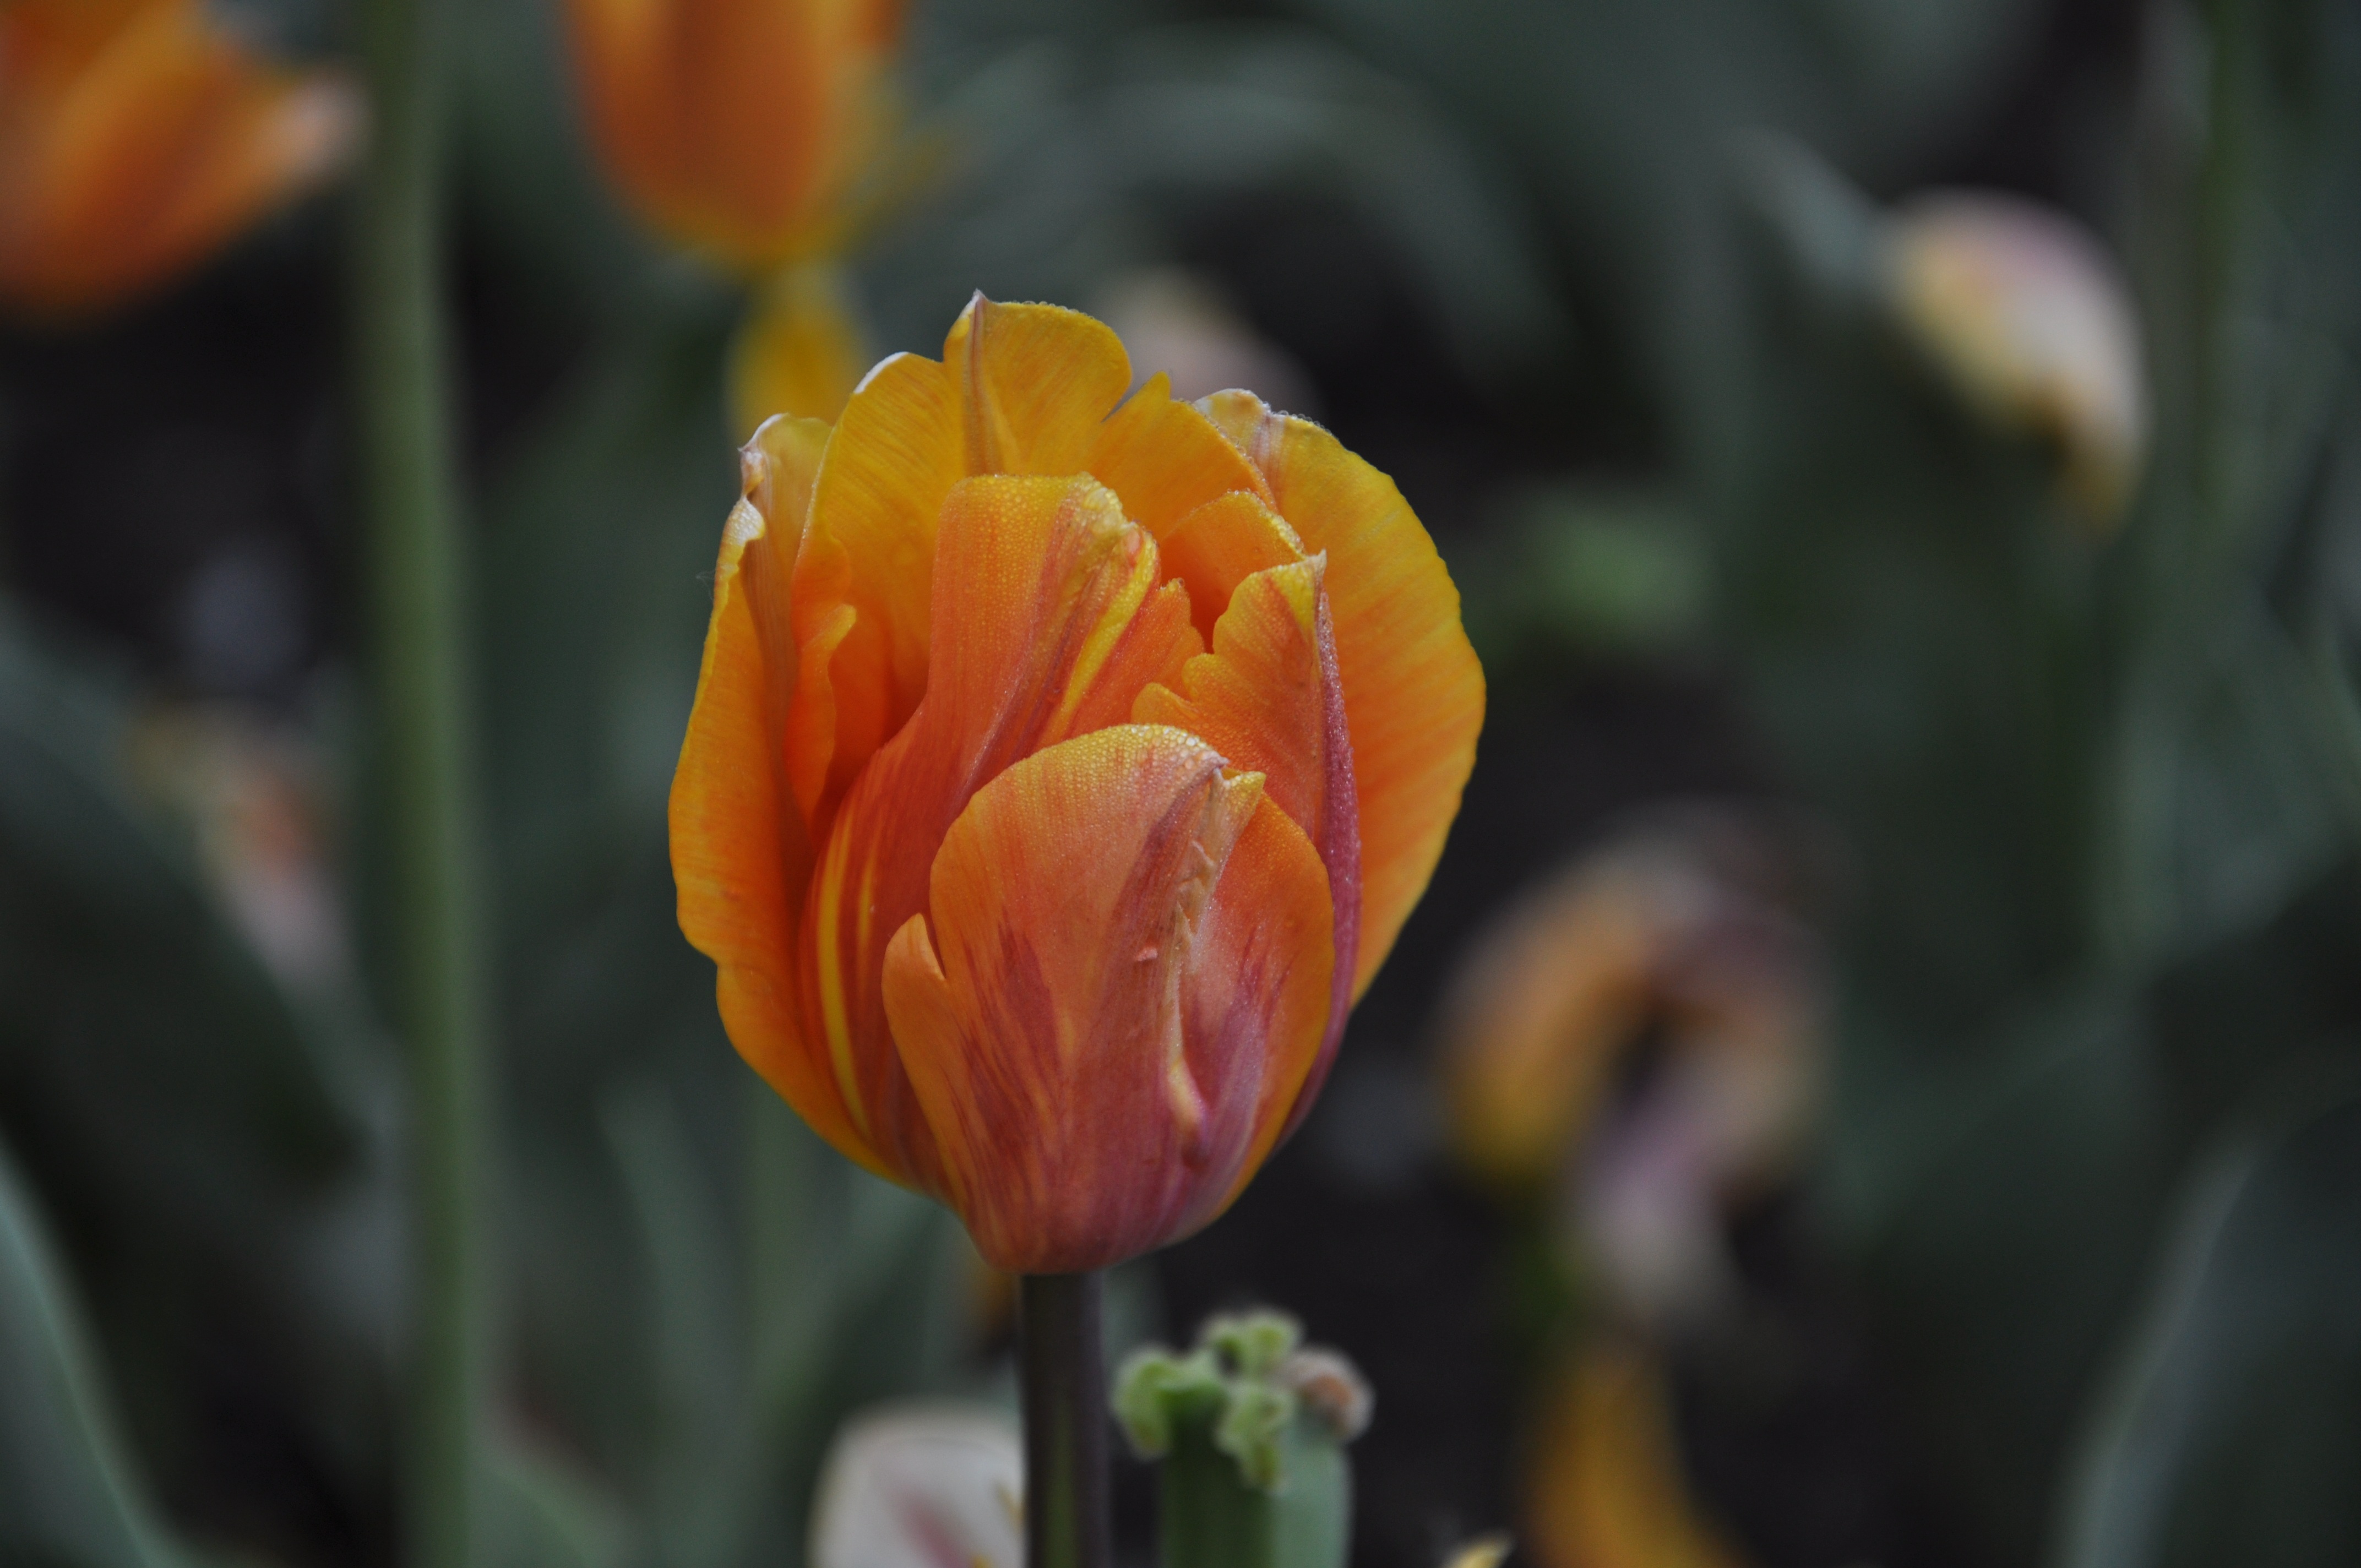
plant, flower, petal, tulip, botany, yellow, flora, flowers, close up, tulips, burgas, macro photography, flowering plant, lily family, plant stem, land plant